Donkervoort

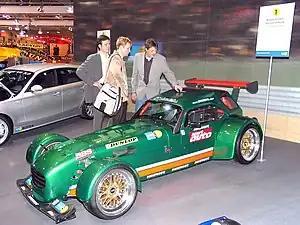
D8 RS used to set the Nordschleife record

The Premium D8 GTO's were the first GTO's to be produced. After a sneak preview event introducing the D8 GTO in December 2012, existing customer were able to obtain one of these "full option" GTO's. The Premium D8 GTO were built as a limited series of 25 cars and had a little more power (380+ BHP) than e.g. the D8 GTO Performance.